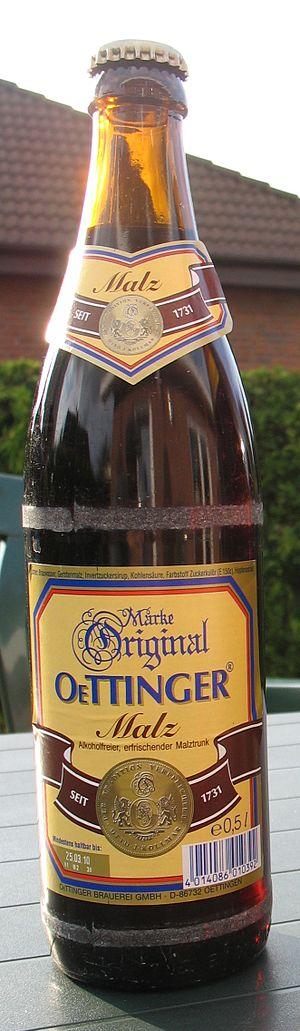
La Malzbier est une bière de fermentation haute titrant entre 0 et 0,5 % d'alcool. De couleur brune à noire, elle se distingue par son goût sucré.
Oettinger Brauerei est une entreprise brassicole possédant cinq brasseries en Allemagne et employant 930 personnes : Oettingen, Gotha, Schwerin, Mönchengladbach et Brunswick.